Nail technician

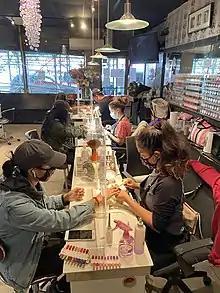
Nail stylists in 2020

A nail technician or nail stylist is a person whose occupation is to style and shape a person's nails. This is achieved using a combination of decorating nails with coloured varnish, transfers, gems or glitter.